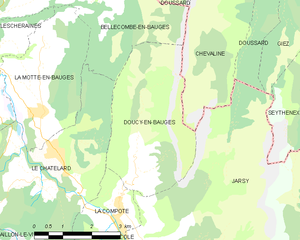
Carte des communes françaises